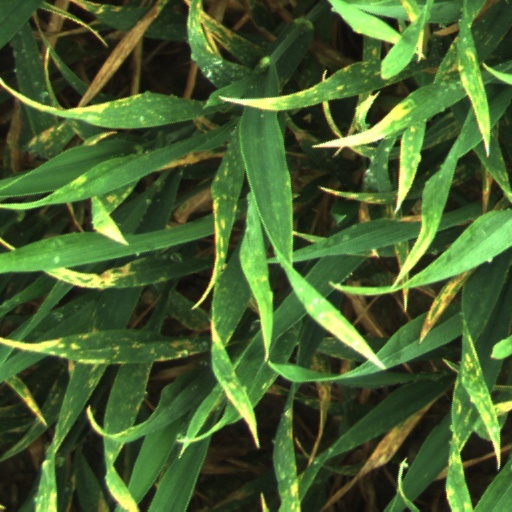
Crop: wheat